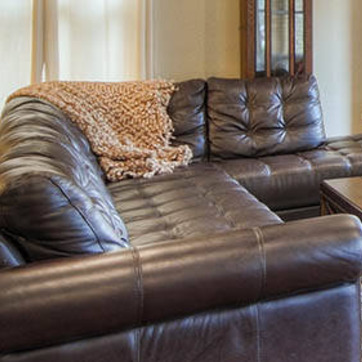
Material: leather